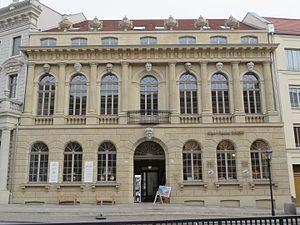
Le Palazzo Pompei était un bâtiment du vieux marché de Potsdam. Il a été construit en 1754 selon les plans de Carl Ludwig Hildebrandt, détruit en 1945 et reconstruit en 2016 en tant que bâtiment résidentiel avec la façade d'origine fidèlement reconstituée. Trois des sept mascarons au-dessus des fenêtres du premier étage, qui avaient survécu dans un jardin de la fondation des palais prussiens, ont à nouveau été replacés comme des originaux. Ils sont un peu plus sombres que les autres à cause de leur ancienneté. À l'origine, l'aubergiste Johann Friedrich Schmidt avait construit la maison pour son restaurant Zum Roten Adler.